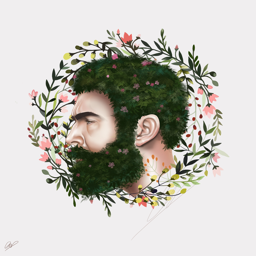
man of the wild , a little illustration i was working on this week .